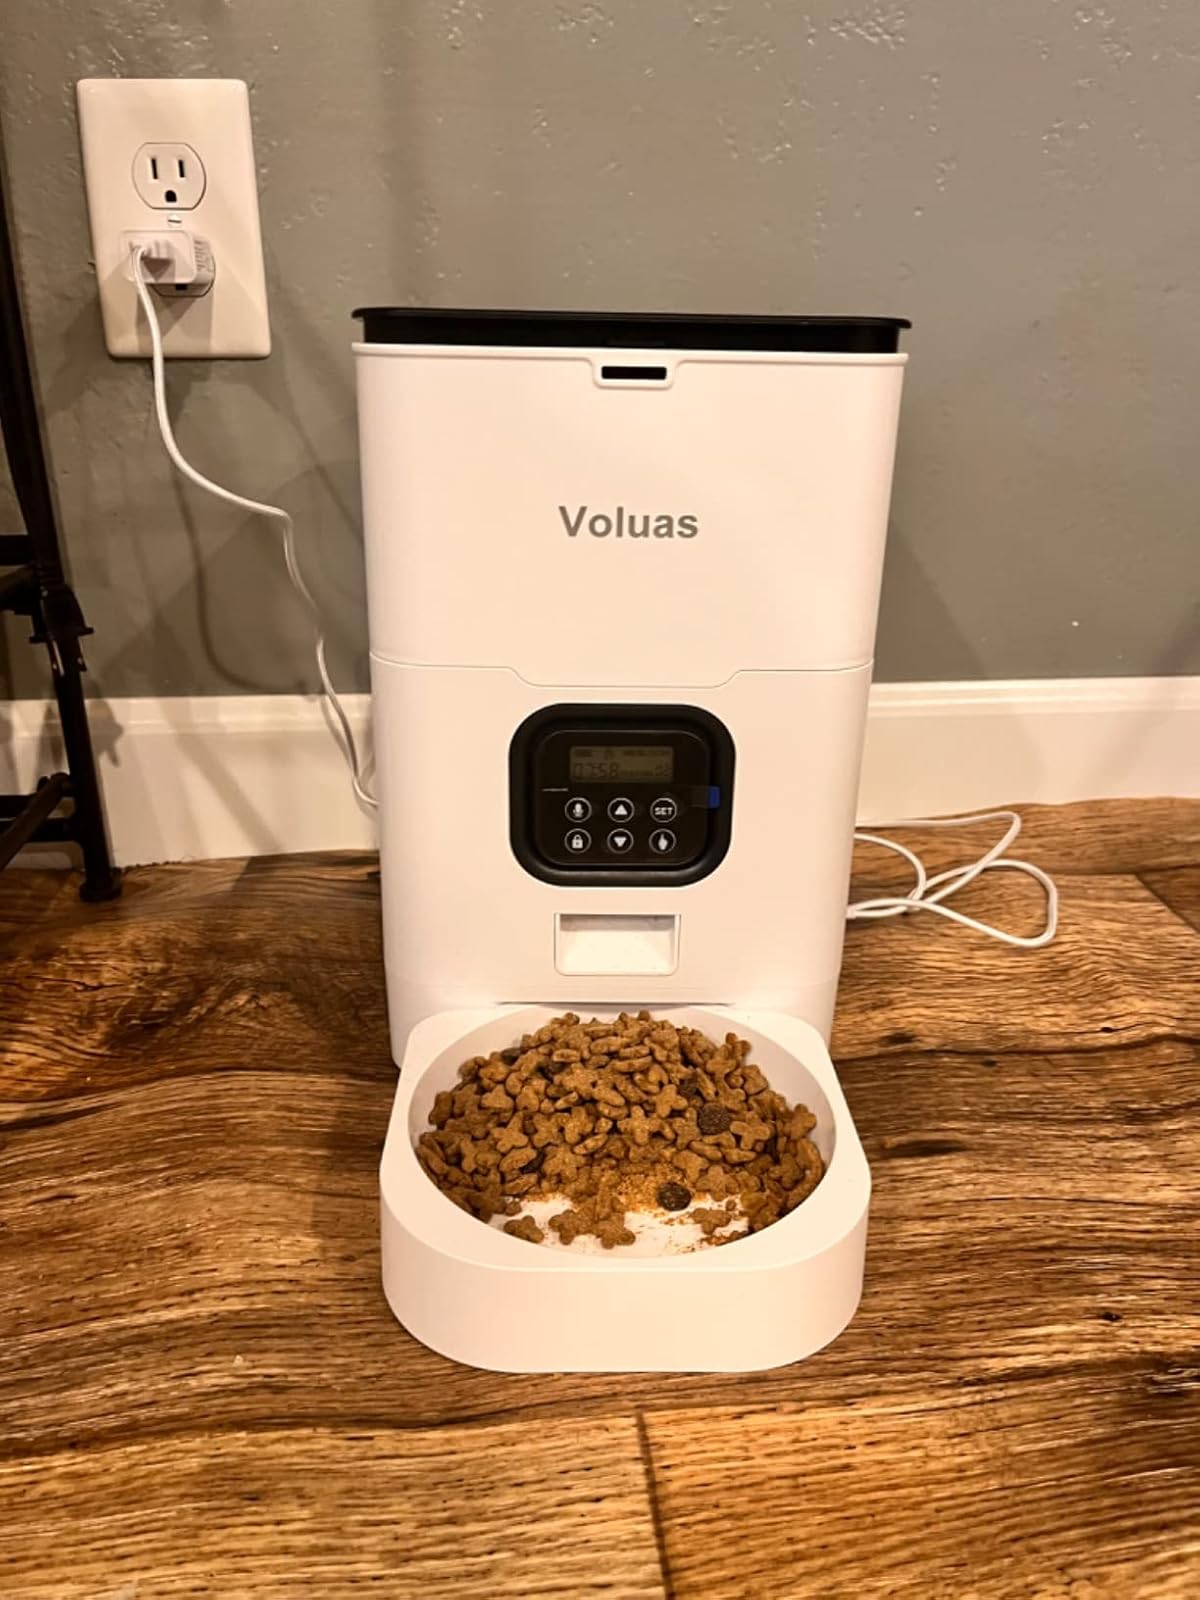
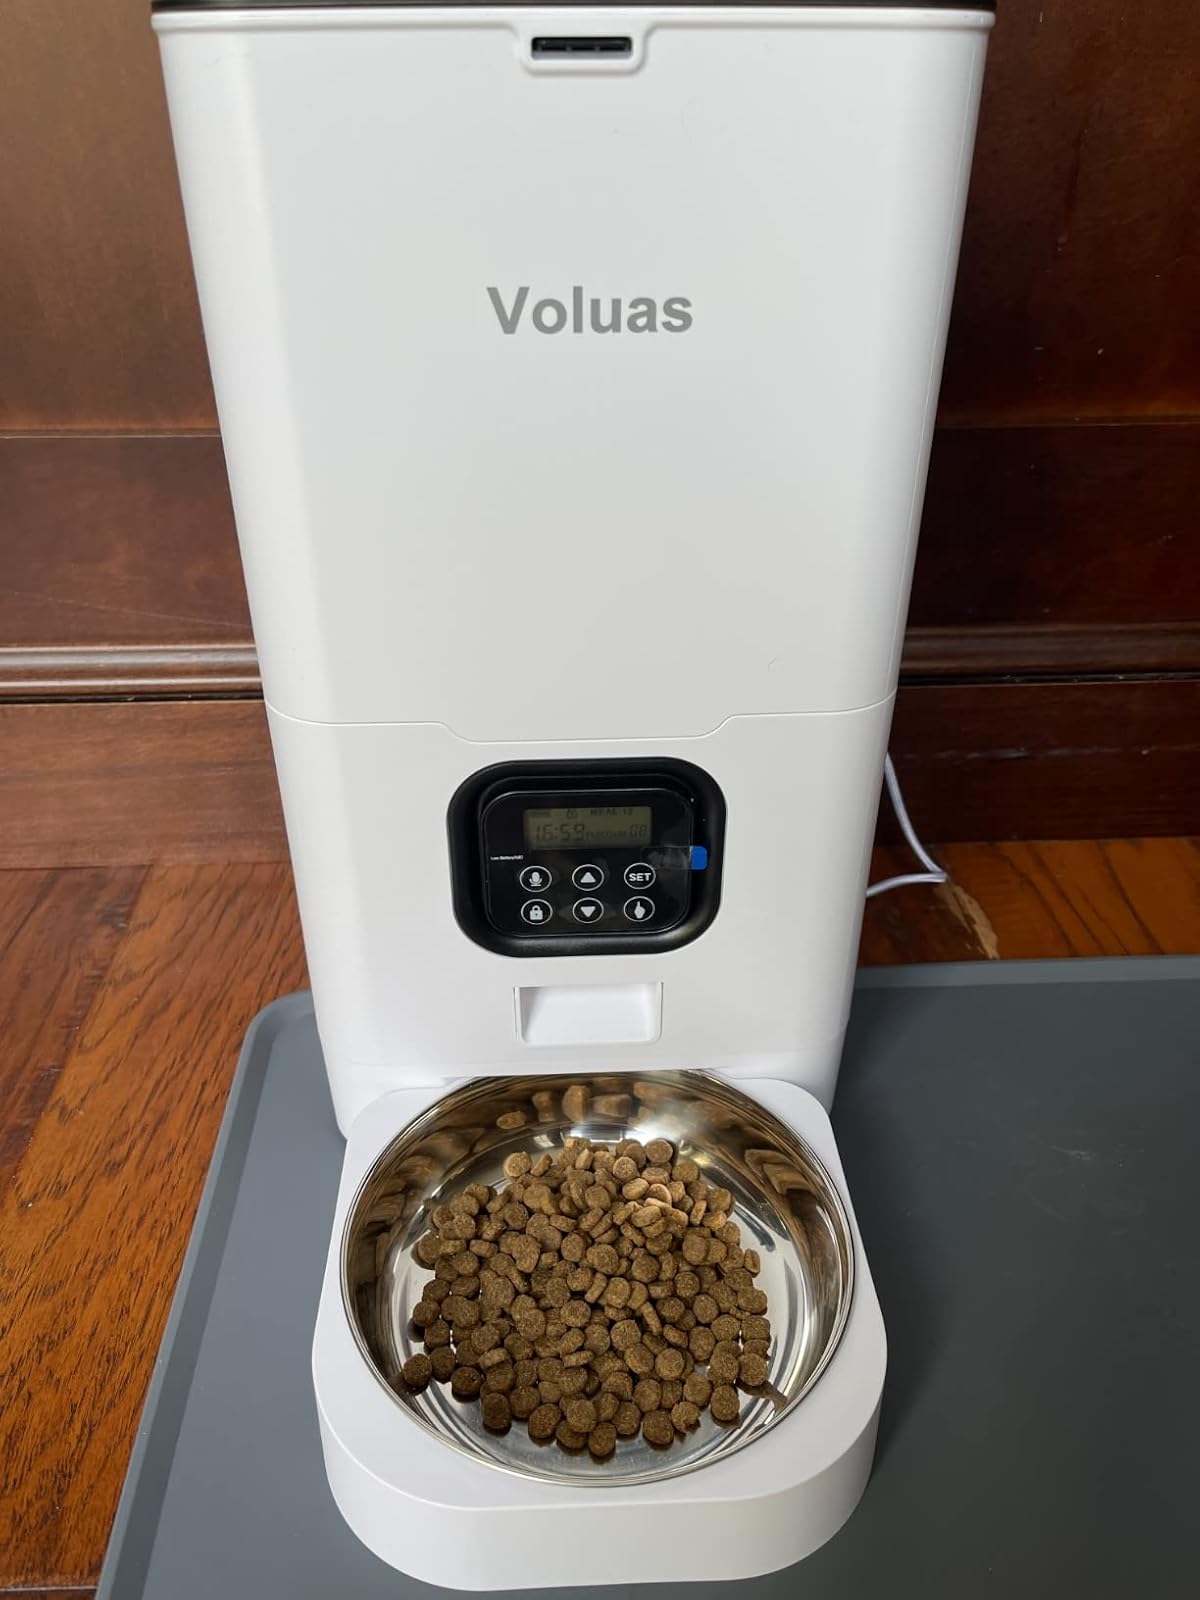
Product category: items_feeder
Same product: yes